Harold Caro

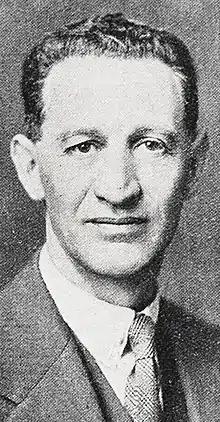

Harold David Caro (1 September 1887 – 10 June 1964) was the 23rd mayor of Hamilton, New Zealand and a Hamilton businessman. He was awarded the OBE in 1950.